Wayland Wood

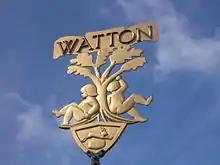
Watton Town Sign

Wayland Wood is also the setting of the centuries-old tale of Babes in the Wood, a brother and sister who were abandoned to die in the woodland. The legend tells that these two children were left in the care of their uncle at Griston Hall on the edge of the woods, following the death of their parents. On reaching maturity they were to inherit their father's fortune, but should they pass before this time the wealth would go directly to the uncle. The uncle abandons the two children to stake his claim to the wealth. Their ghosts supposedly haunt the forest.